Ansted, West Virginia

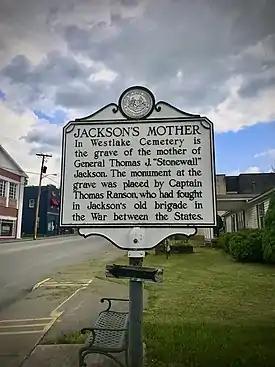
Westlake Cemetery marker on the Midland Trail in Ansted, West Virginia.

During the American Civil War, Fayette County became strategic for both Union and Confederate efforts. Nearby Gauley Bridge, a covered bridge carrying the James River and Kanawha Turnpike, was taken and retaken three times in 1861 and 1862; its spectacular burning was long-remembered in the community. During the winter of 1861–62, the Union Army's Chicago Gray Dragoons (later, Companies H and I of the 12th Illinois Cavalry) made the Halfway House (Tyree Tavern) in what is now Ansted their headquarters. Confederate General Robert E. Lee maintained headquarters on nearby Sewell Mountain, where he first met "Traveller", whom Lee later purchased, becoming his most famous horse. The Chicago Dragoons had a strong religious orientation and ties to Chicago's Young Men's Christian Association (YMCA). Many Union troops felt they were fighting the moral issue of slavery, although many Fayette County citizens had Confederate sympathies and so sent no delegate to the Wheeling Convention. Nonetheless, the area became part of the new State of West Virginia when it was formed in 1863. Local lore includes romances between the local girls and the young soldiers from Illinois. Some couples married, built homes and raised families in the Mountain State after hostilities ended.